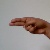
The image shows a hand gesture representing the letter 'H' in Indian Sign Language.